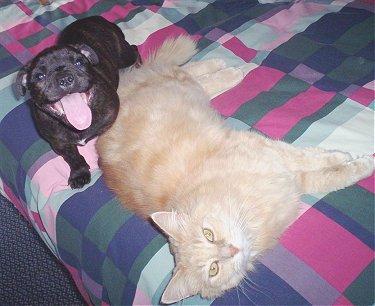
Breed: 203-n000015-Staffordshire_bullterrier